2025–26 ASC Oțelul Galați season

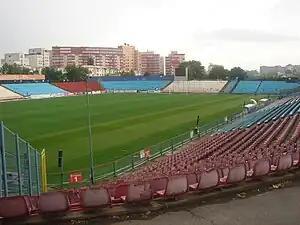
Oțelul stadium is used as the season's home ground

The 2025–26 season is Oțelul Galați's 30th season in Liga I. In addition to the Superliga, Oțelul will participate in this season's edition of Cupa României.